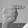
ASL letter: G